Sunderland Rifles

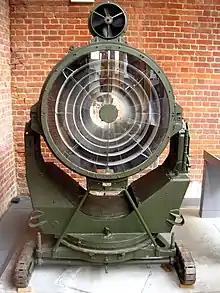
90 cm 'Projector Anti-Aircraft', displayed at Fort Nelson, Portsmouth

After the Third Battle of Ypres petered out in the mud of Passchendaele, the division was relieved on 30 November, but the pioneers remained behind to carry on the work. It rejoined the division on 12 December and spent the winter building tracks through the terrible mud up the Passchendaele ridge, continuing to work when the division was relieved on 6 January 1918. This work included burying telephone cables and clearing captured enemy pillboxes.